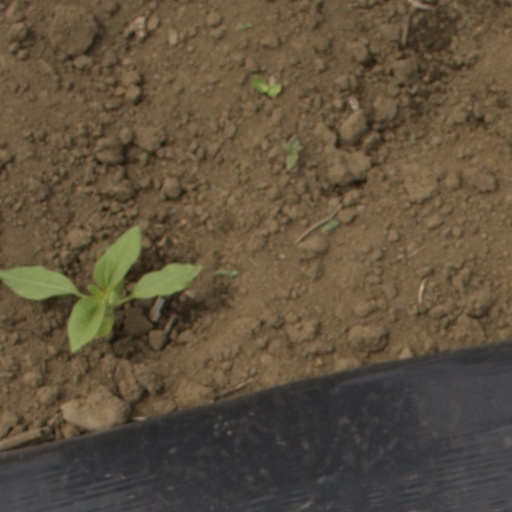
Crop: Jerusalem artichoke